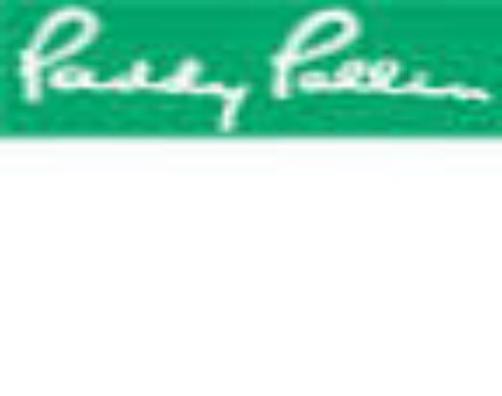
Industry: Clothes